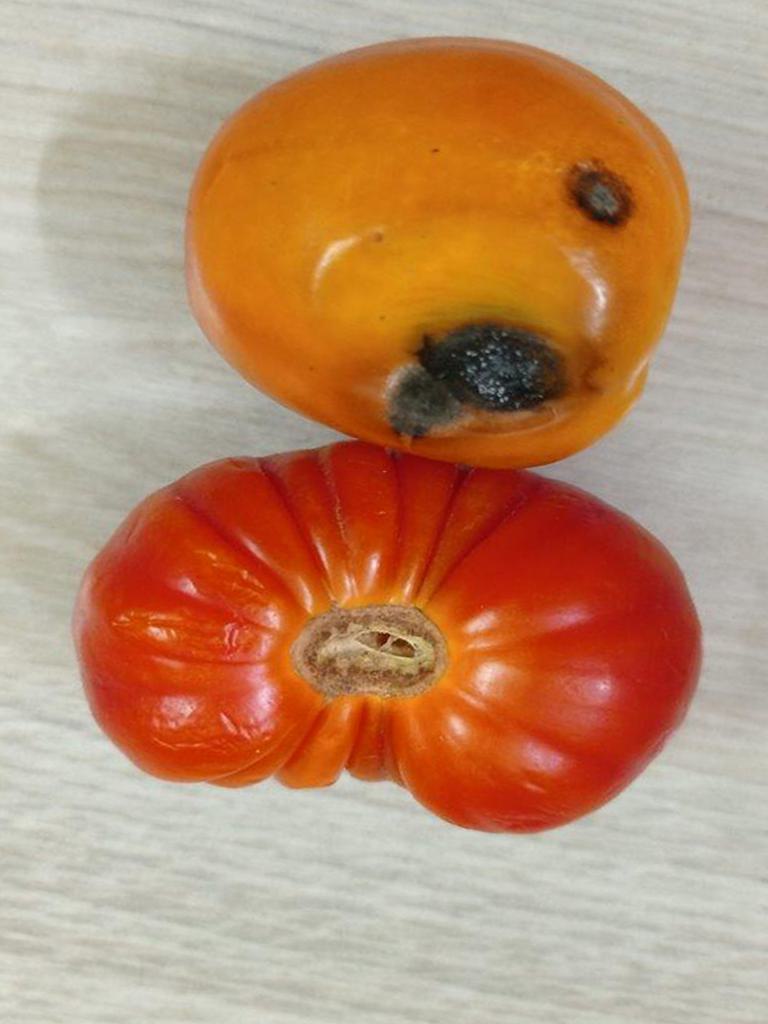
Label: Rotten